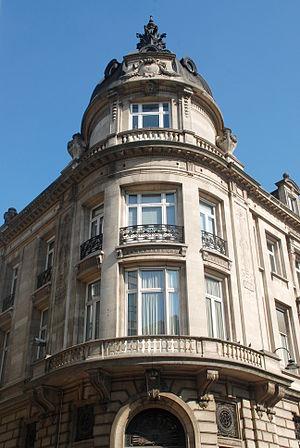
Belgique - Bruxelles - Caisse Générale d'Épargne et de Retraite
L’ancien siège de la Caisse Générale d'Épargne et de Retraite est un édifice de style éclectique situé au numéro 46 de la rue du Fossé aux Loups, à Bruxelles en Belgique.
Henri Beyaert, né le 29 juillet 1823 à Courtrai et mort le 22 janvier 1894 à Bruxelles, est un architecte belge, et l'un des principaux représentants de l’architecture éclectique en Belgique.
Alban Chambon, né à Varzy en France le 13 juin 1847 et mort à Bruxelles en Belgique en février 1928, est un architecte français. Il a entre autres réalisé le socle original de La Porteuse d'eau et une aile importante du siège de la Caisse Générale d'Épargne et de Retraite à Bruxelles.
Du 9 au 29 avril : bataille de la Lys.